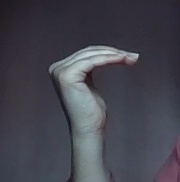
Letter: haa